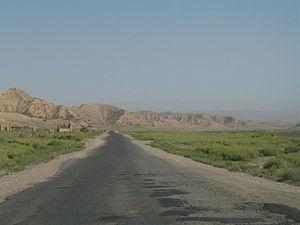
Le district d'Aksy est un raion de la province de Jalal-Abad dans l'ouest du Kirghizistan. Son chef-lieu est le village de Kerben. Sa superficie est de 4 578 km2, et 113 010 personnes y résidaient en 2009.
Les transports au Kirghizistan sont peu développés, et marqués par les fortes contraintes topographiques du territoire national. Nombreuses sont les routes à devoir serpenter au fond des vallées ou à devoir passer des cols dépassant les 3000m, au risque d’éboulis et d'avalanches. En hiver, il est pratiquement impossible de se déplacer dans certaines régions isolées de montagnes. Un autre problème est le fait que les transports ont été pensés à l'époque où le Kirghizistan était une République socialiste soviétique, impliquant une organisation des transports inadaptée aux frontières actuelles. Ainsi, les formalités douanières ralentissent considérablement le transport. Aujourd'hui encore, le déplacement à cheval et la traction hippomobile s'avèrent une alternative efficace dans de nombreuses régions rurales, évitant par la même occasion une dépendance au pétrole importé.